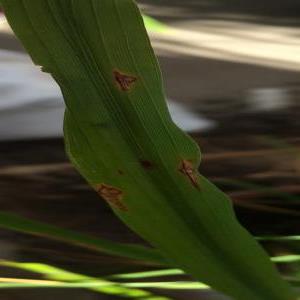
Disease: Blast